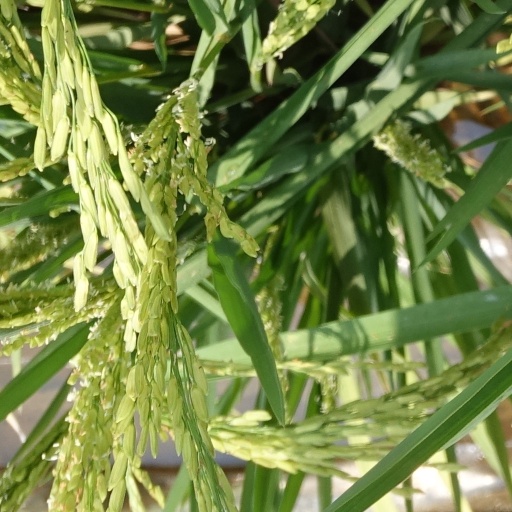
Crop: rice